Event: Nepal Earthquake
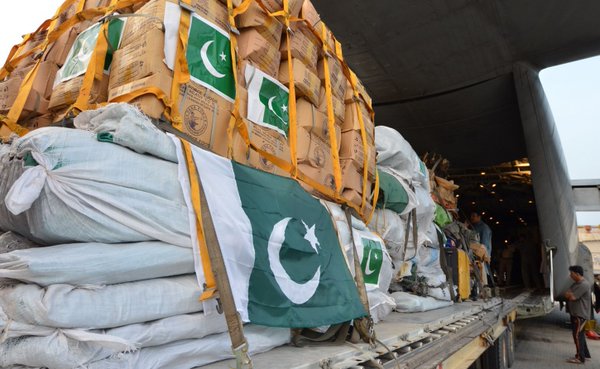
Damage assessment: no_damage